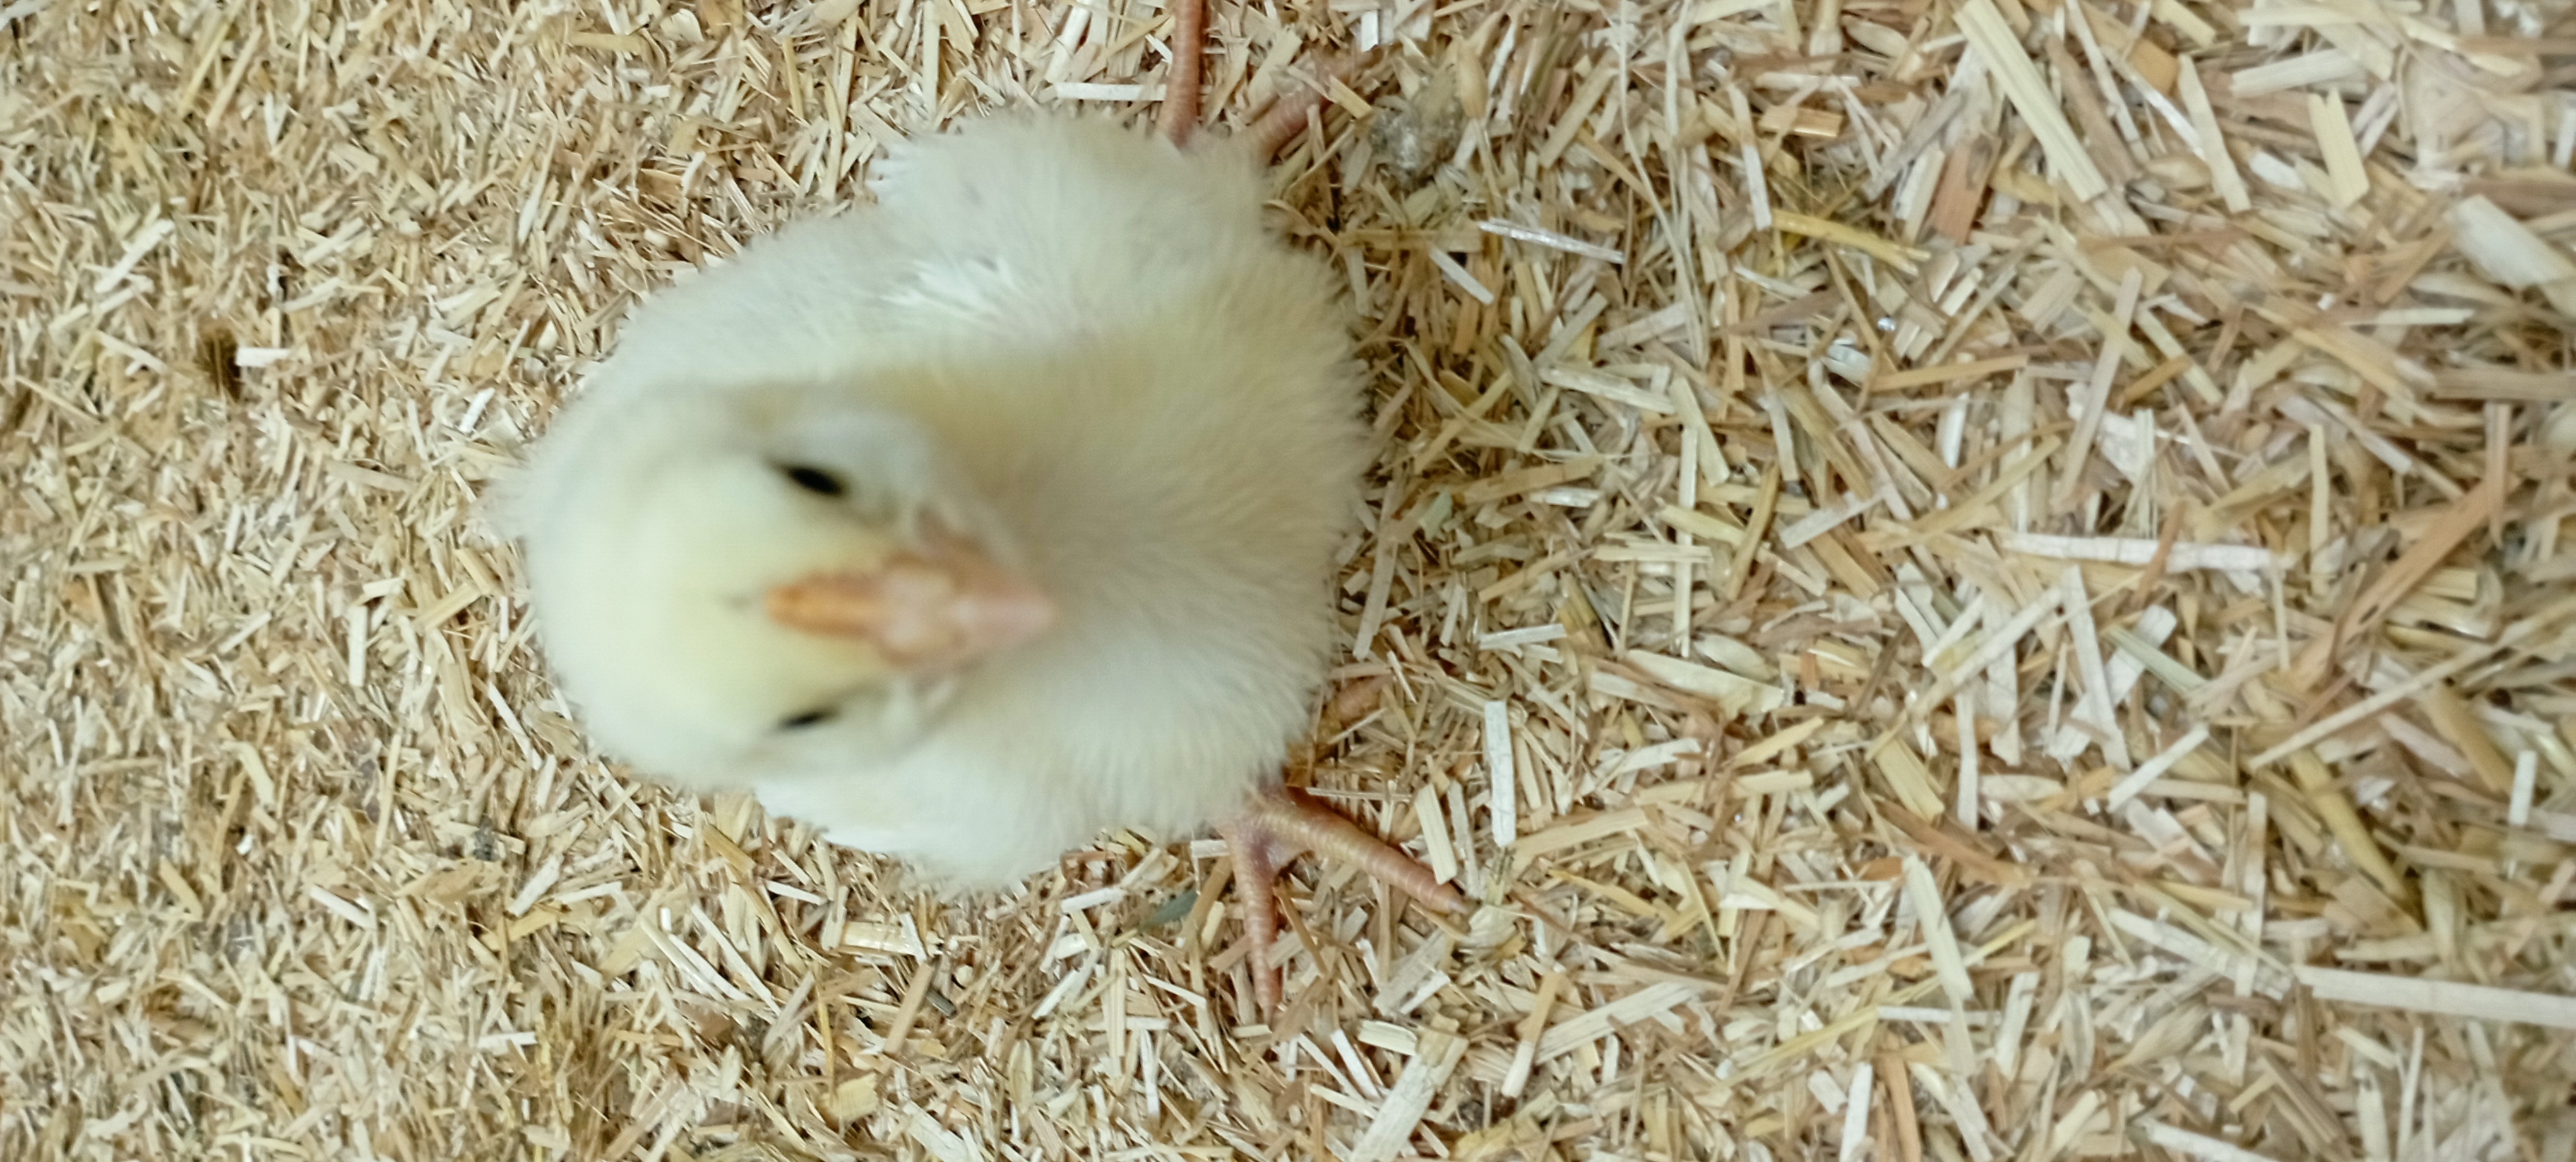
Weight: 182 g